Šariš Museum in Bardejov

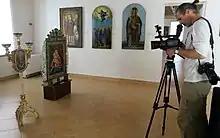
Museum`s documentation

The museum was founded in 1903 as The Museum of Šariš County (sl. Župa). Its first exposition and object purchases were focused on natural history. In 1907 a new historical exposition was opened in the interior of the City Hall and it was composed from the objects donated by church institutions and organizations. The Šariš Museum safely survived the First and Second World War. Nowadays it is known because of its natural history and historical exposition, but also because of its ethnographic open-air exposition (Museum of Folk Architecture, Ethnographic Open-Air Collection, Bardejov Spa in Bardejovske Kupele) and Carpathian Icons Gallery, one of the largest of its kind in Europe. It is one of the biggest museums in Slovakia with its collection of 700 000 objects.